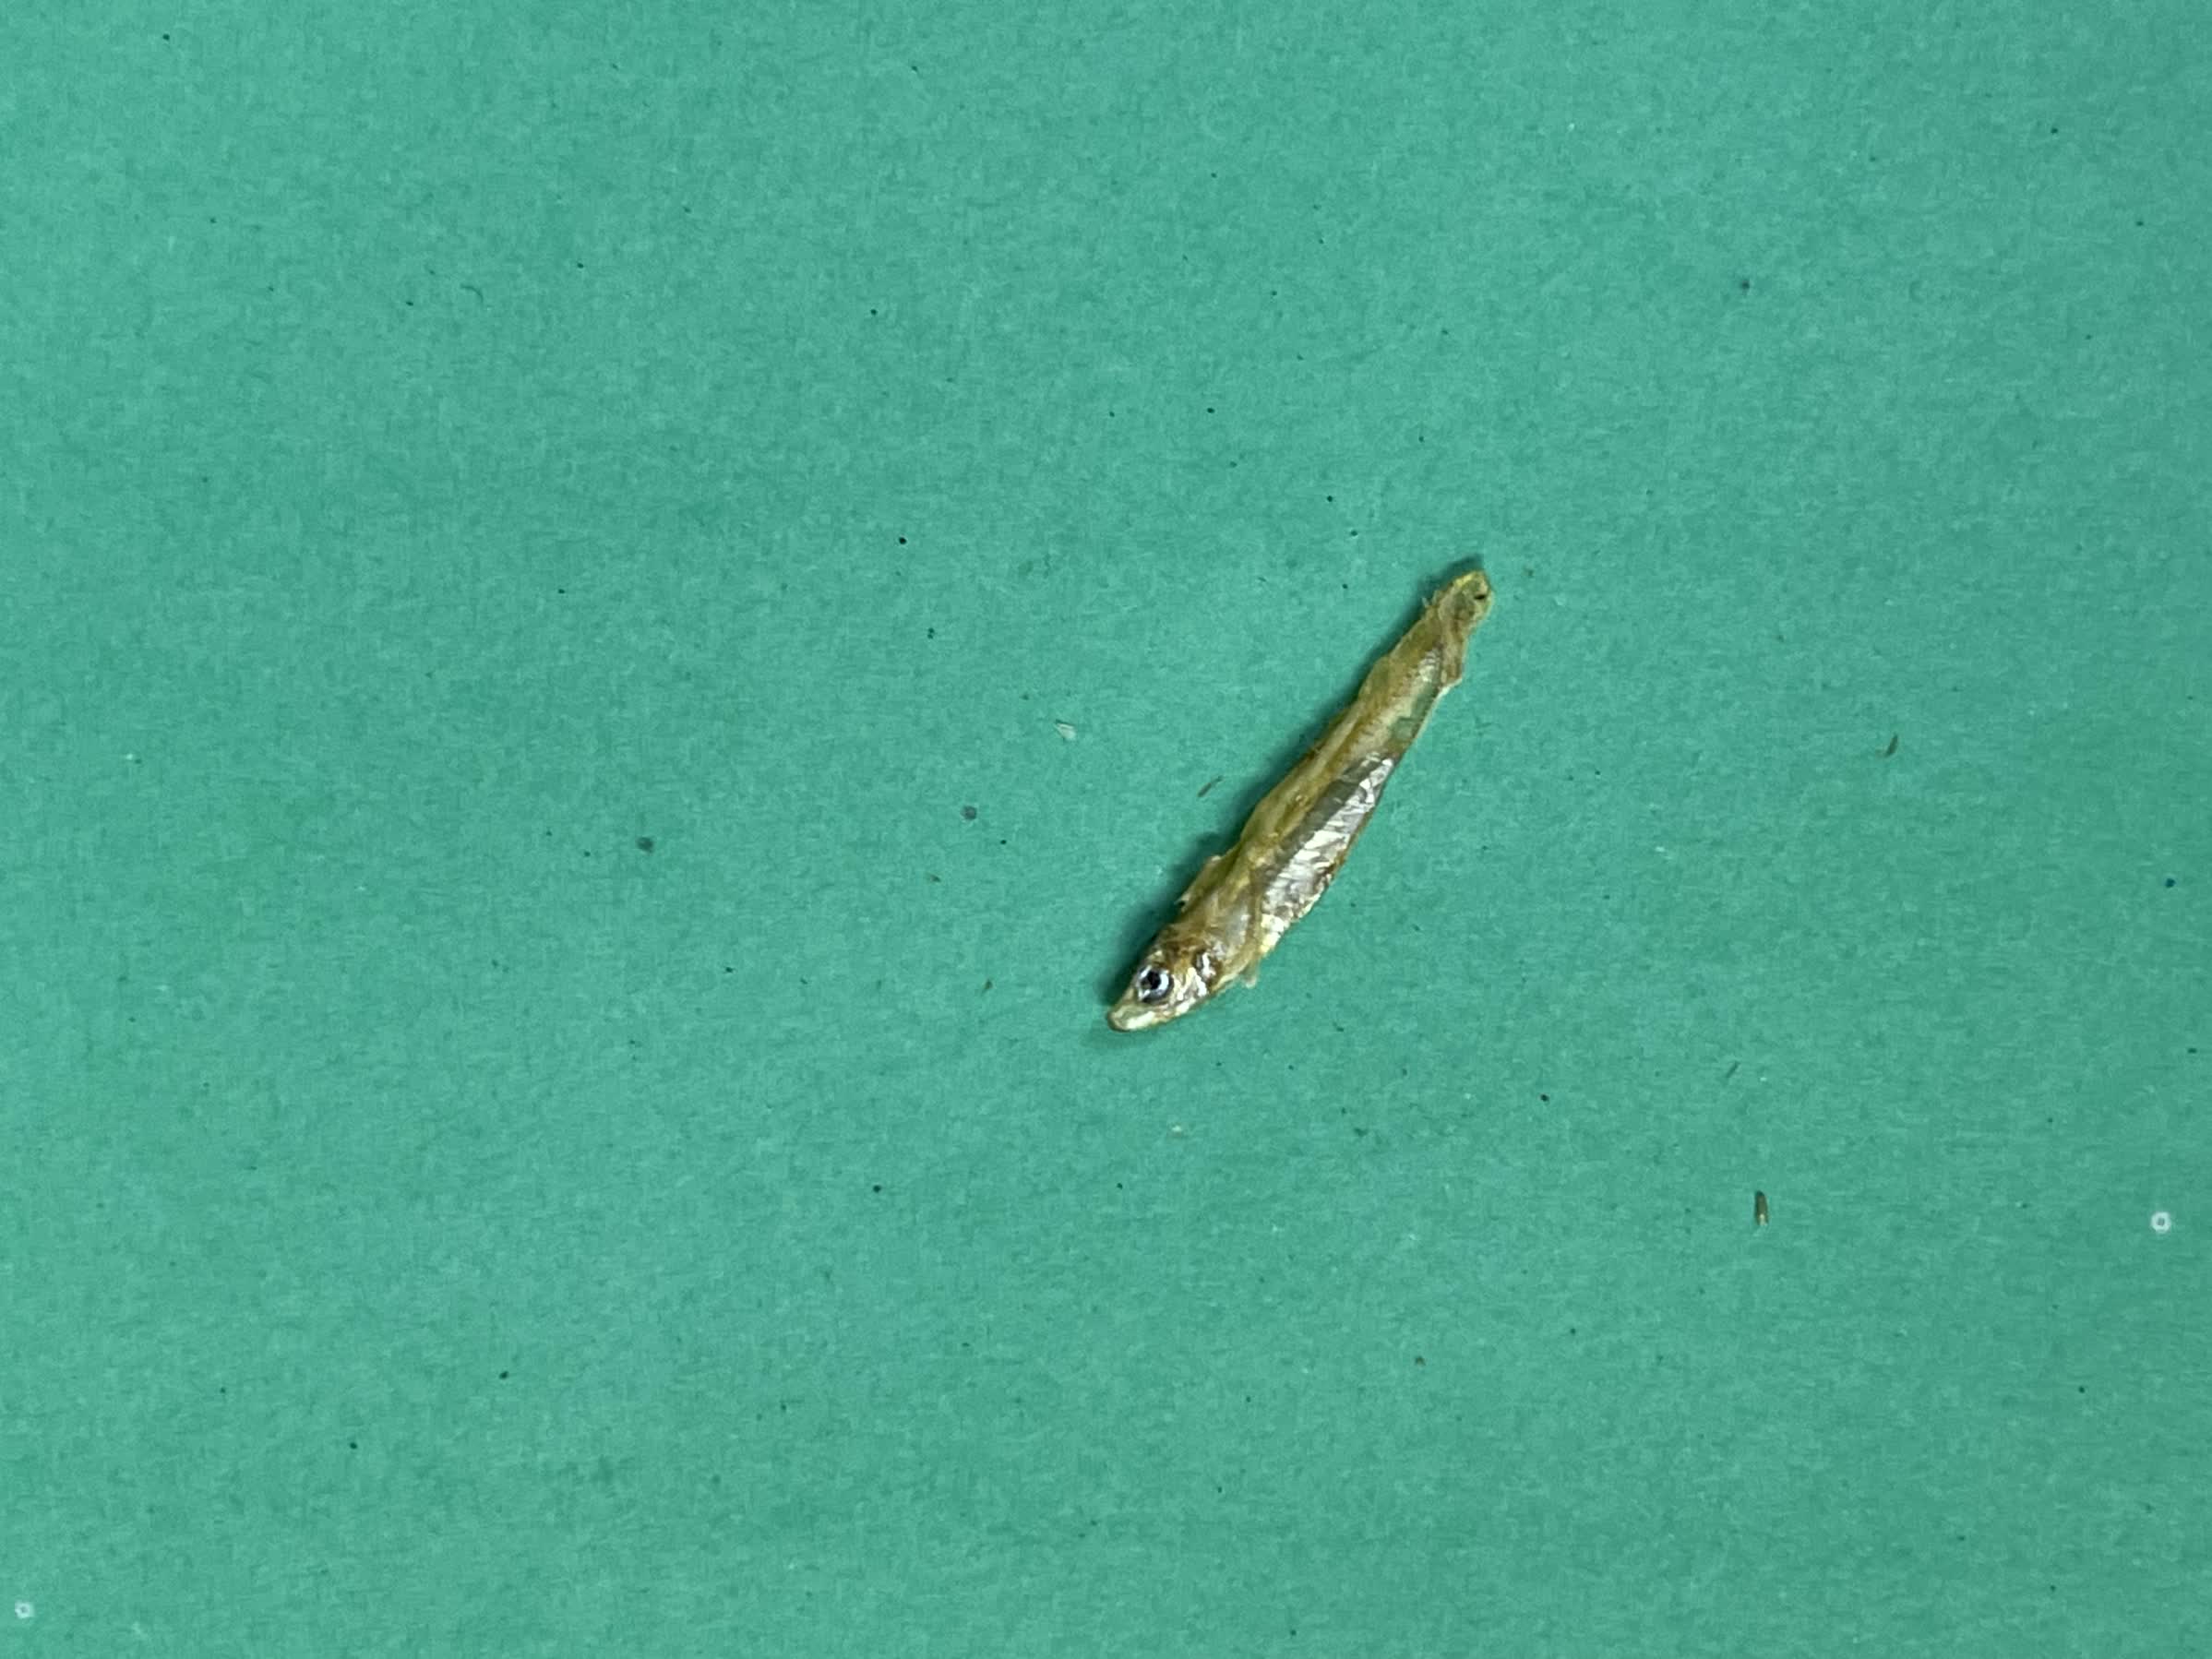
Species: kachki